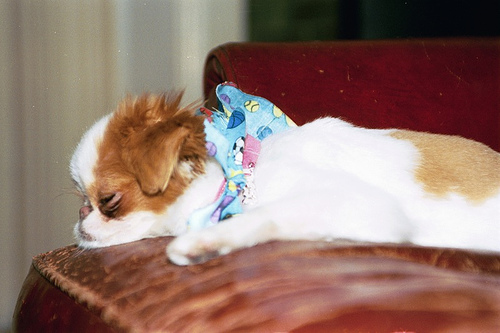
Breed: japanese chin